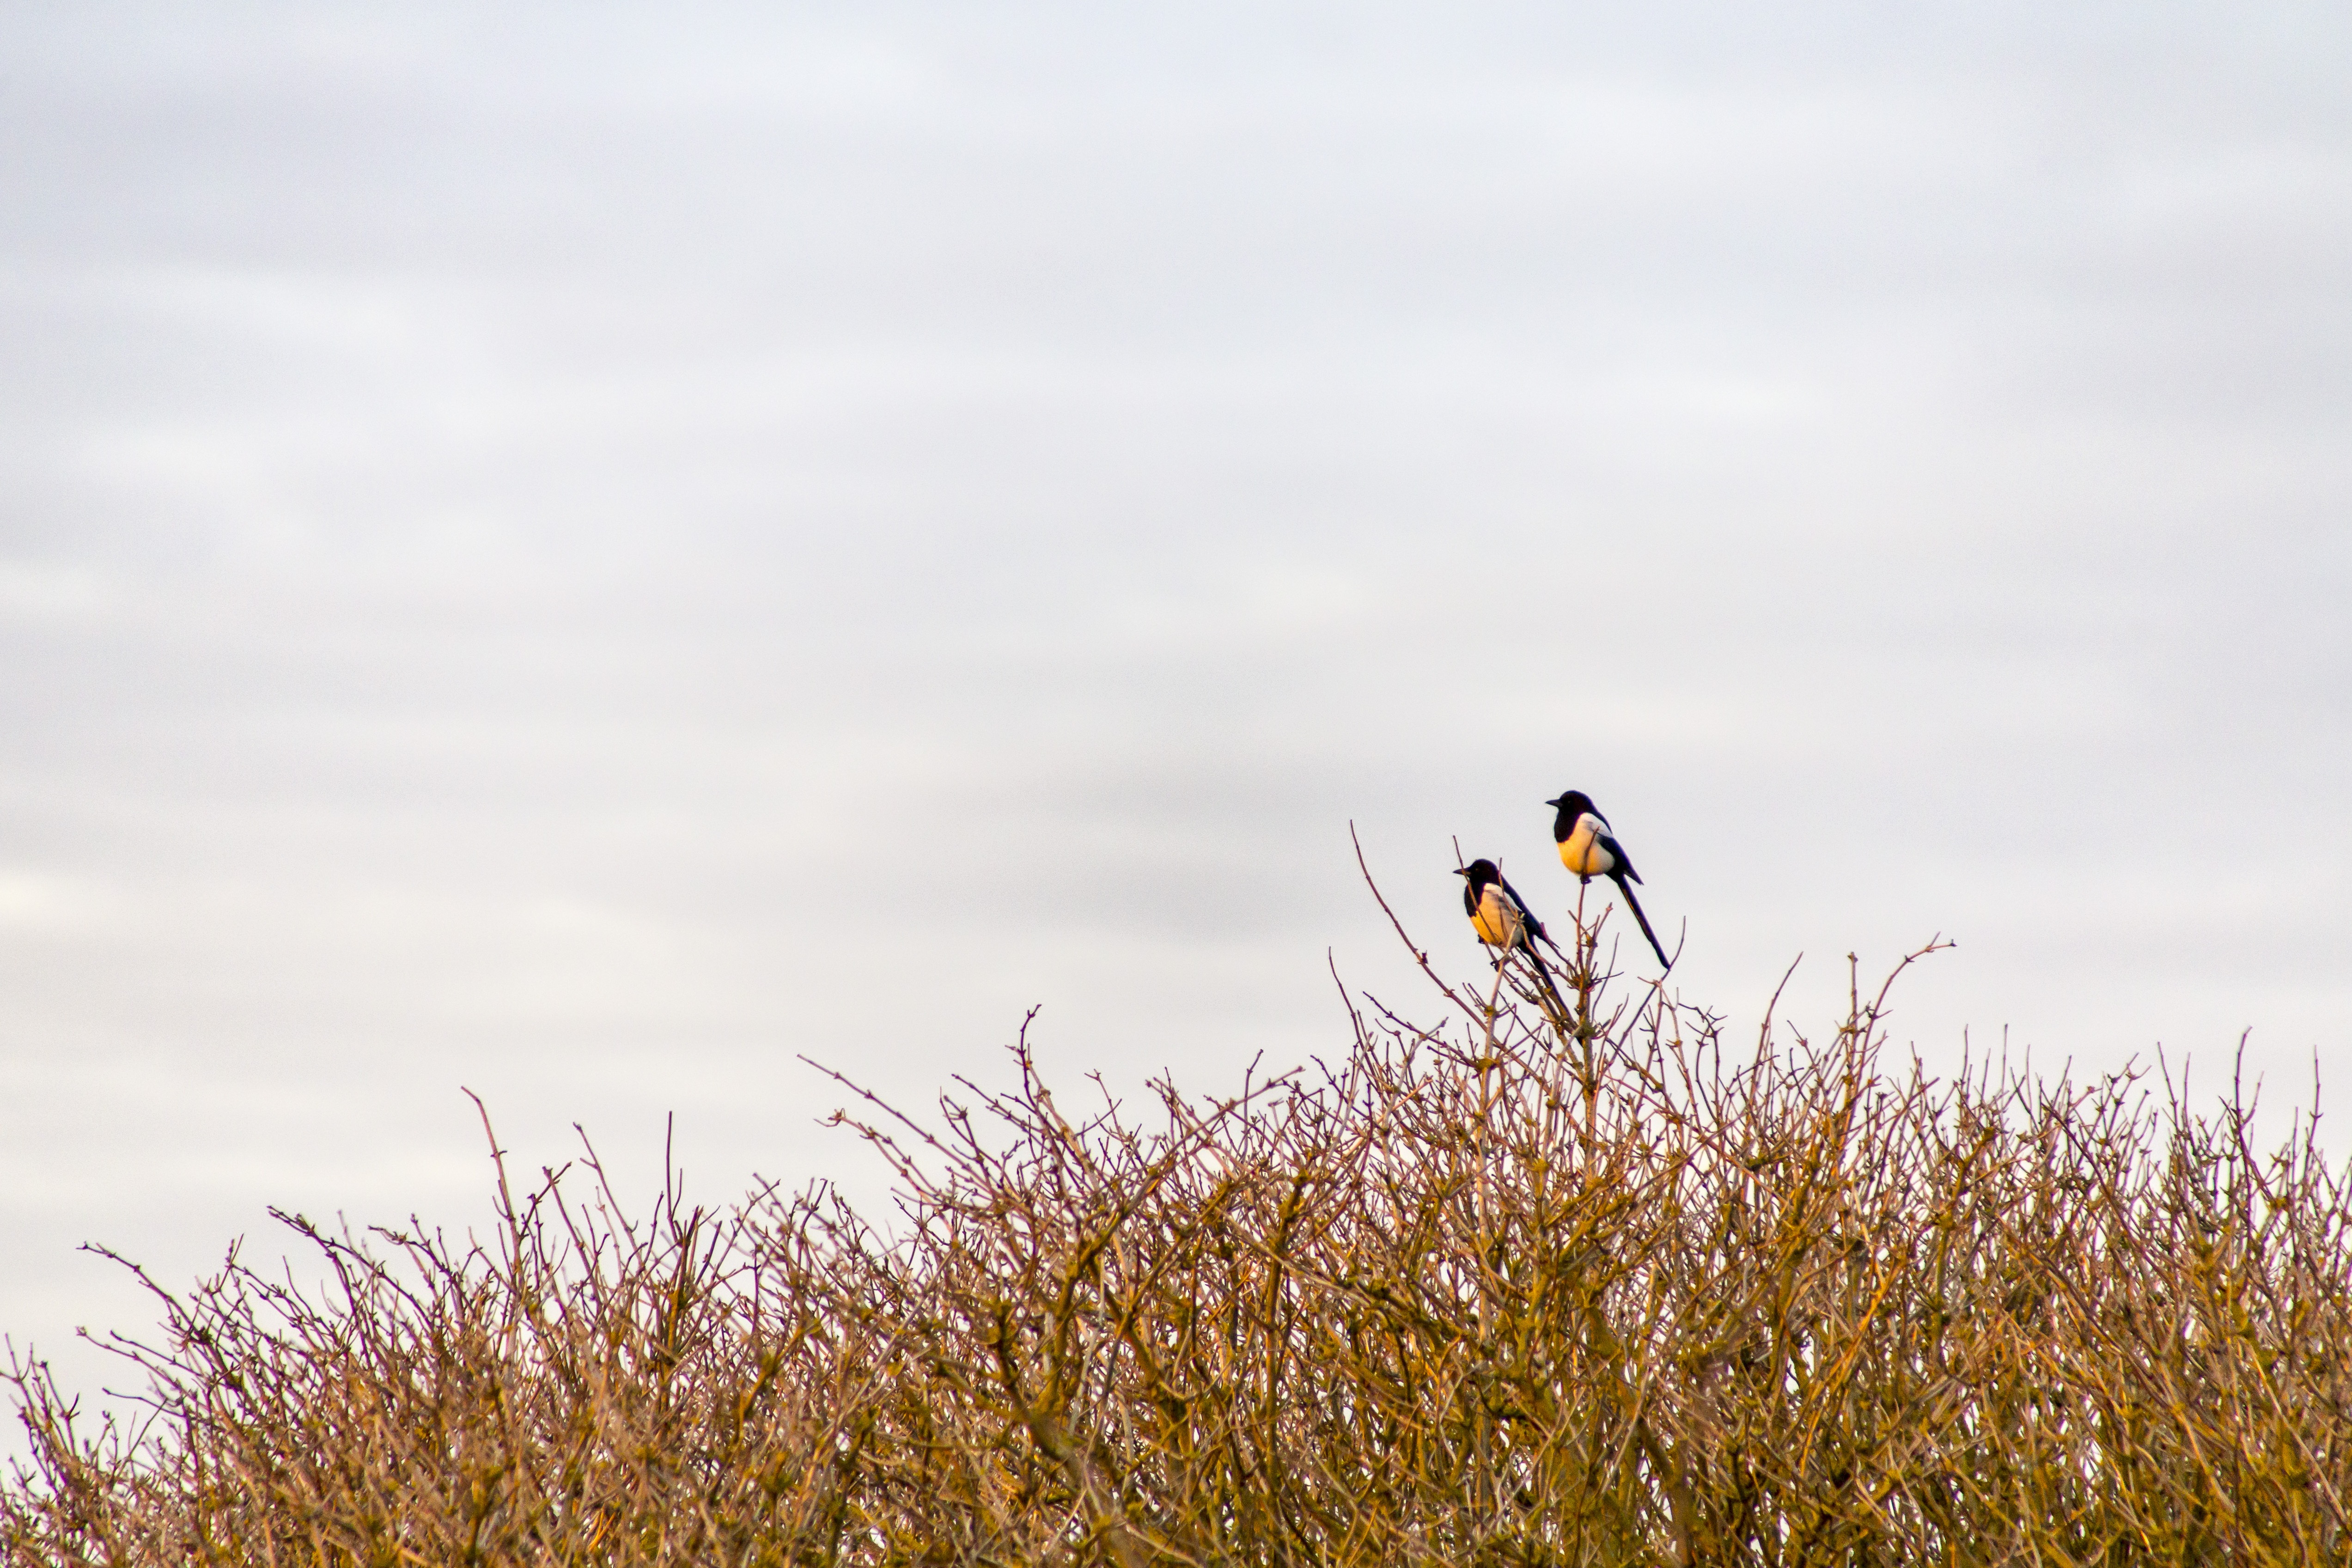
nature, grass, horizon, bird, sky, sun, sunrise, prairie, morning, wildlife, birds, clouds, grassland, habitat, ecosystem, magpie, morning sun, grass family